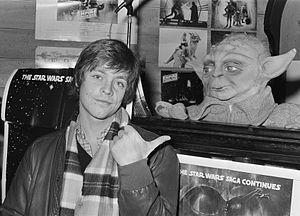
Yoda est un personnage fictif de l'univers Star Wars. Il apparaît pour la première fois dans L'Empire contre-attaque en 1980. Il est le maître Jedi qui enseigne à Luke comment utiliser la Force.
L'Empire contre-attaque est un film américain de science-fiction de type space opera sorti en 1980, co-écrit par George Lucas et Lawrence Kasdan, et réalisé par Irvin Kershner. À partir de l'année 2000, il est exploité sous le nom Star Wars, épisode V : L'Empire contre-attaque.